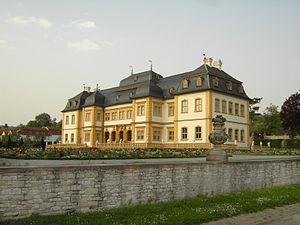
Le château de Veitshöchheim est l'ancienne résidence d'été des princes-évêques de Wurtzbourg, puis des rois de Bavière, qui se trouve aux environs de la ville à Veitshöchheim. Son parc baroque est fameux.